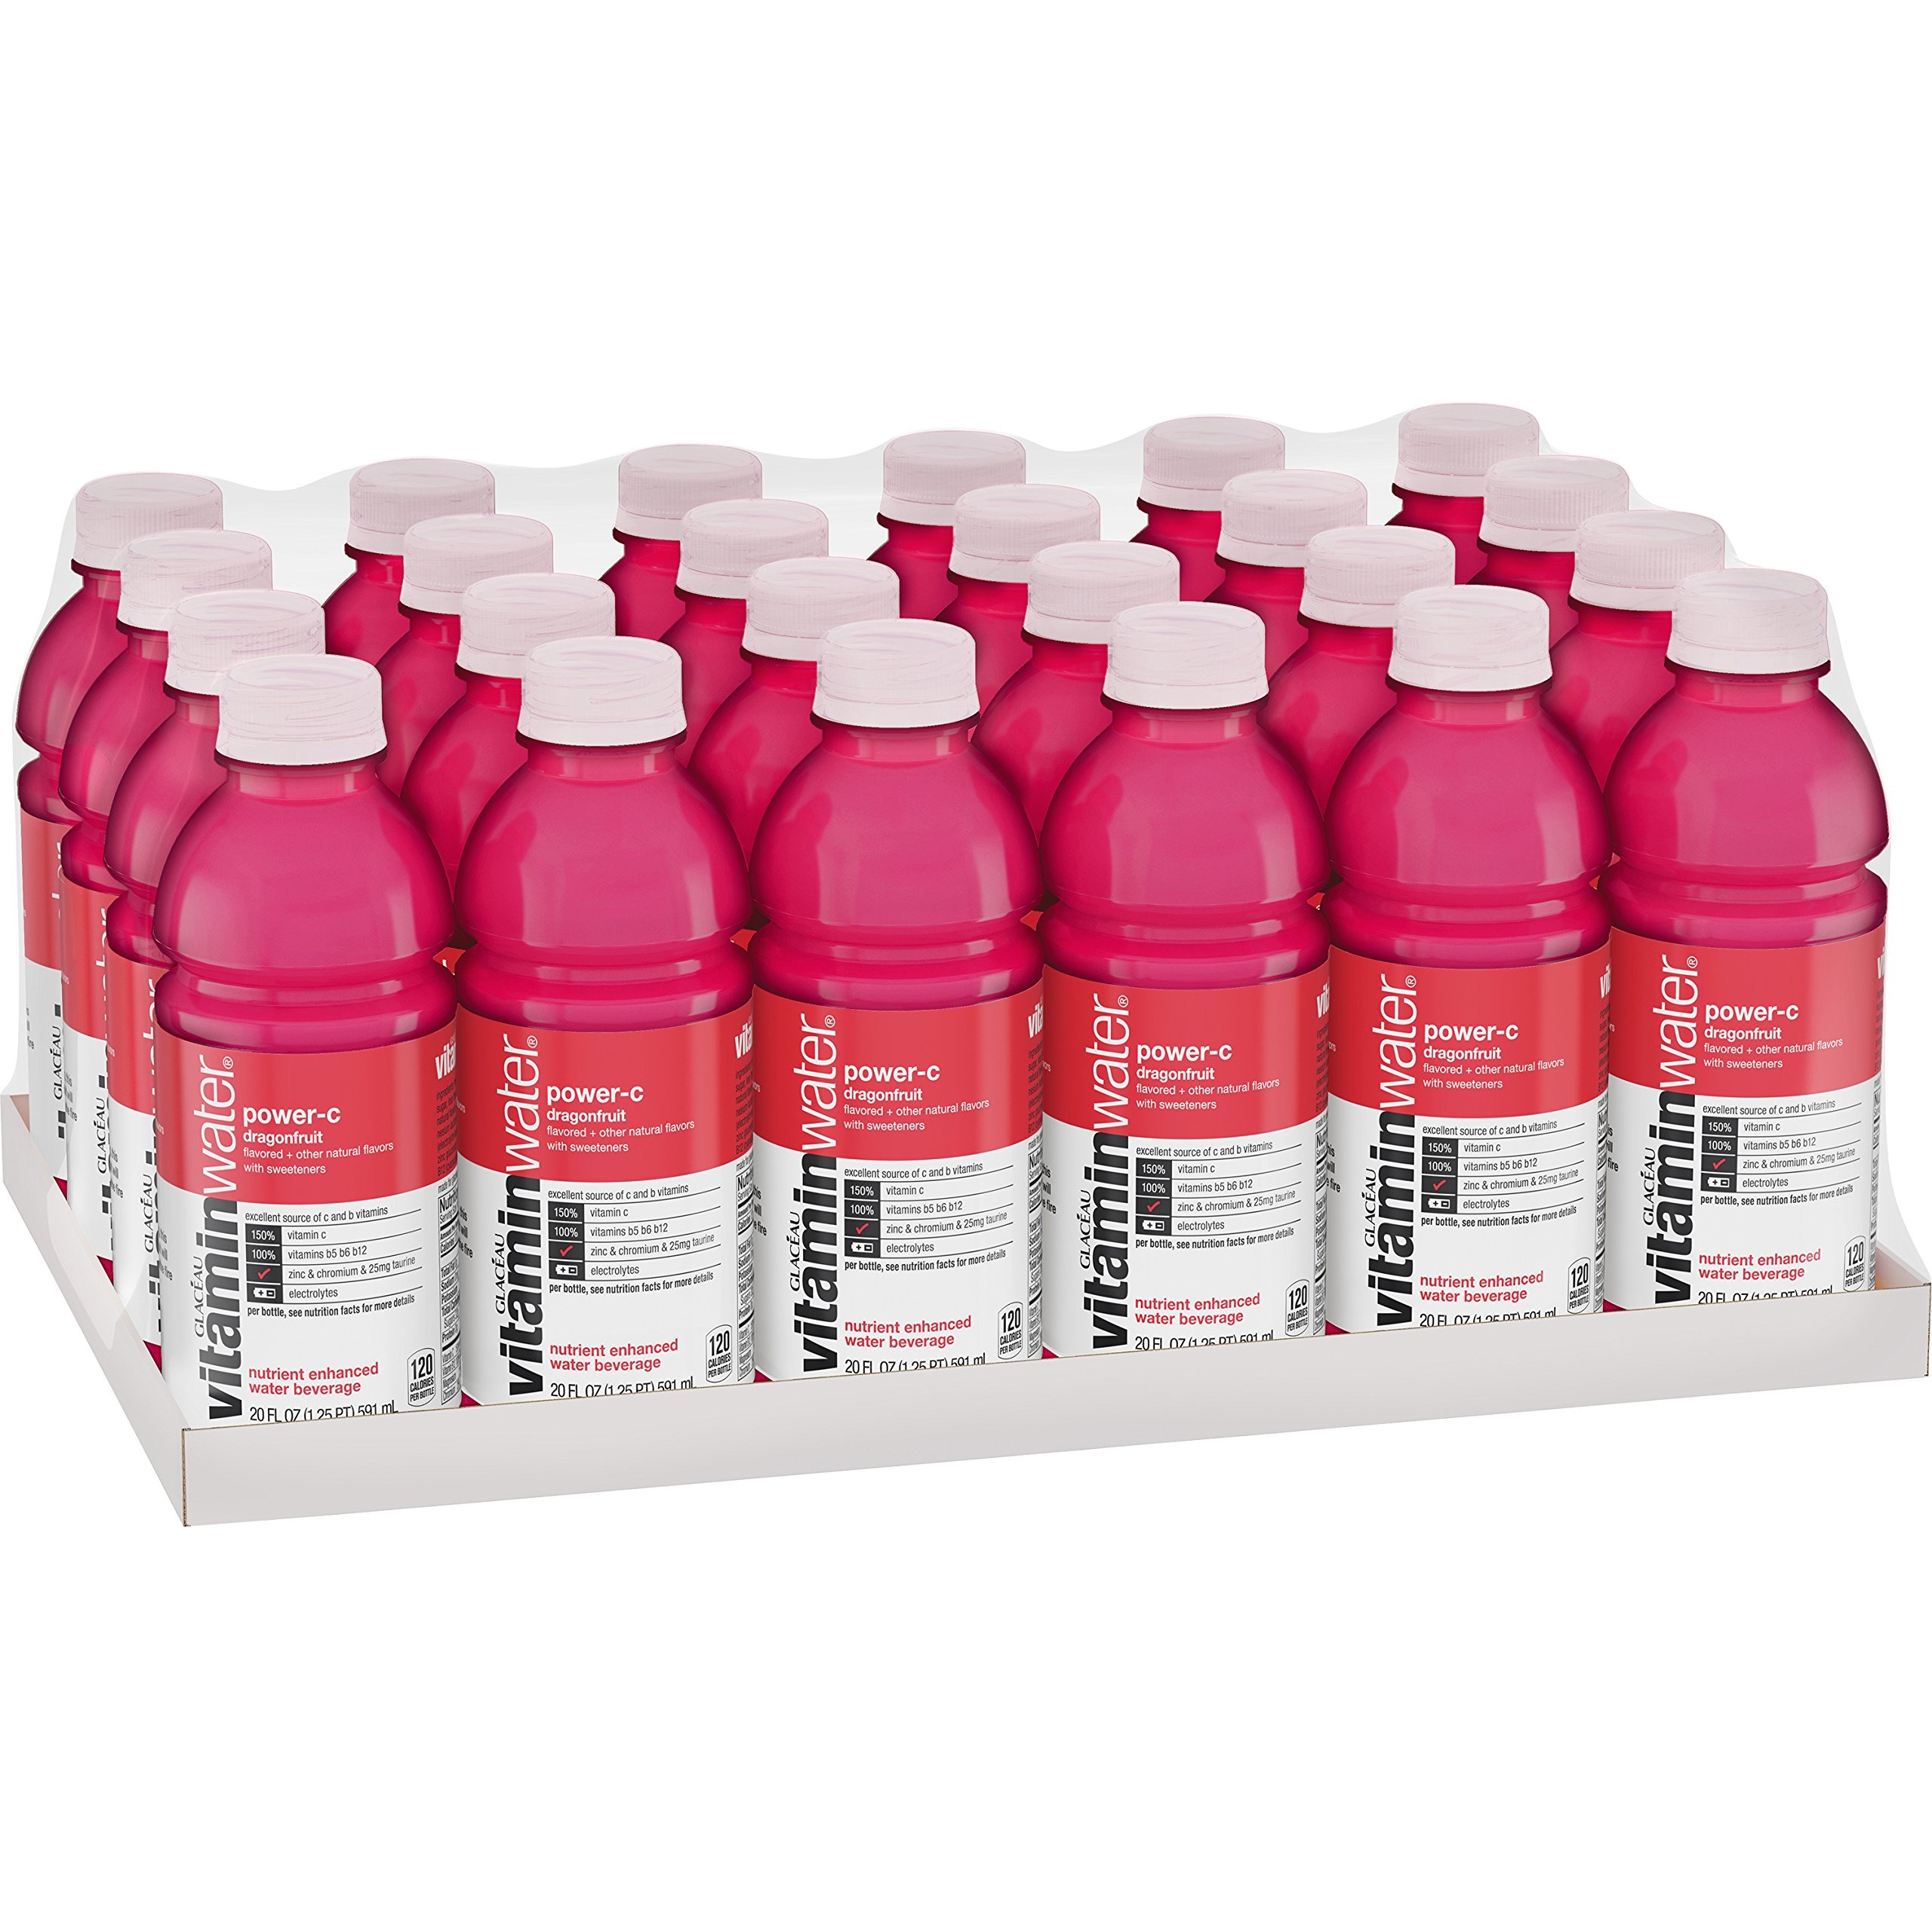
Item Name: vitaminwater power-c electrolyte enhanced water w/ vitamins, dragonfruit drinks, 20 fl oz, 24 Pack
Bullet Point 1: Pack of twenty four, 20-Ounce (total of 480-Ounces)
Bullet Point 2: No calorie drink
Bullet Point 3: Rhythm for heart
Bullet Point 4: Naturally sweetened
Bullet Point 5: Added vitamins and minerals
Value: 480.0
Unit: Fluid Ounce

Price: 1.99